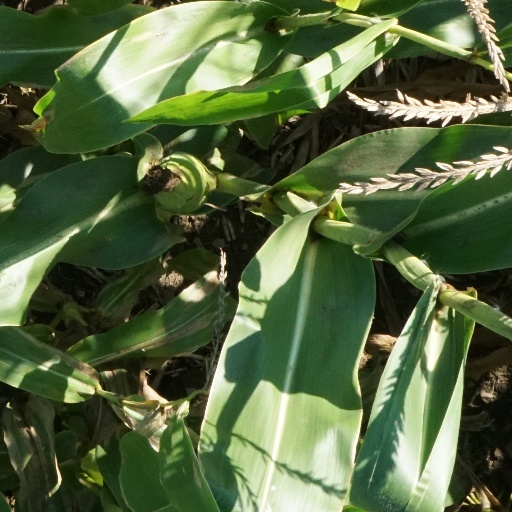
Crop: maize; corn